Florida Gators baseball

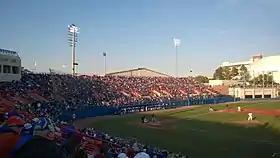
A sell-out crowd watches the Gators face the Florida State Seminoles in 2018.

Florida finished the 2012 regular season with a record of 40–16, and were selected as the No. 1 seed in the 2012 NCAA Division I baseball tournament. Jonathon Crawford pitched the seventh no-hitter in NCAA tournament history against the Bethune-Cookman Wildcats in the opening round of the Gainesville Regional. The Gators swept the double-elimination regional tournament in three straight wins over Bethune-Cookman (4–0) and the Georgia Tech Yellow Jackets (6–1, 15–3), and then swept the NC State Wolfpack in two straight games to win the best-of-three Gainesville Super Regional (7–1, 9–8) and earn a bid to the 2012 College World Series. The 2012 season came to an abrupt end in the College World Series, as the Gators lost their first two games to the South Carolina Gamecocks 7–3 and the Kent State Golden Flashes 5–4.